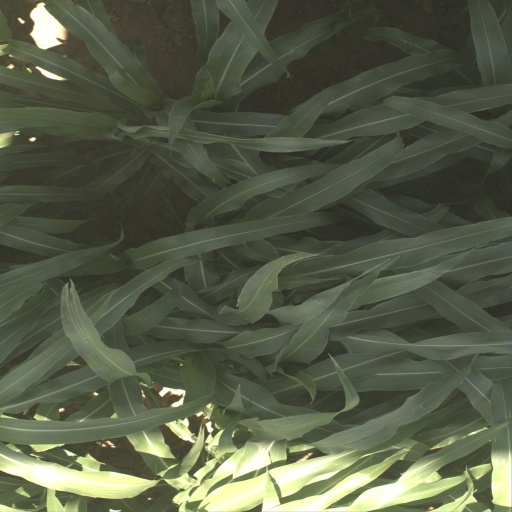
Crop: sorghum